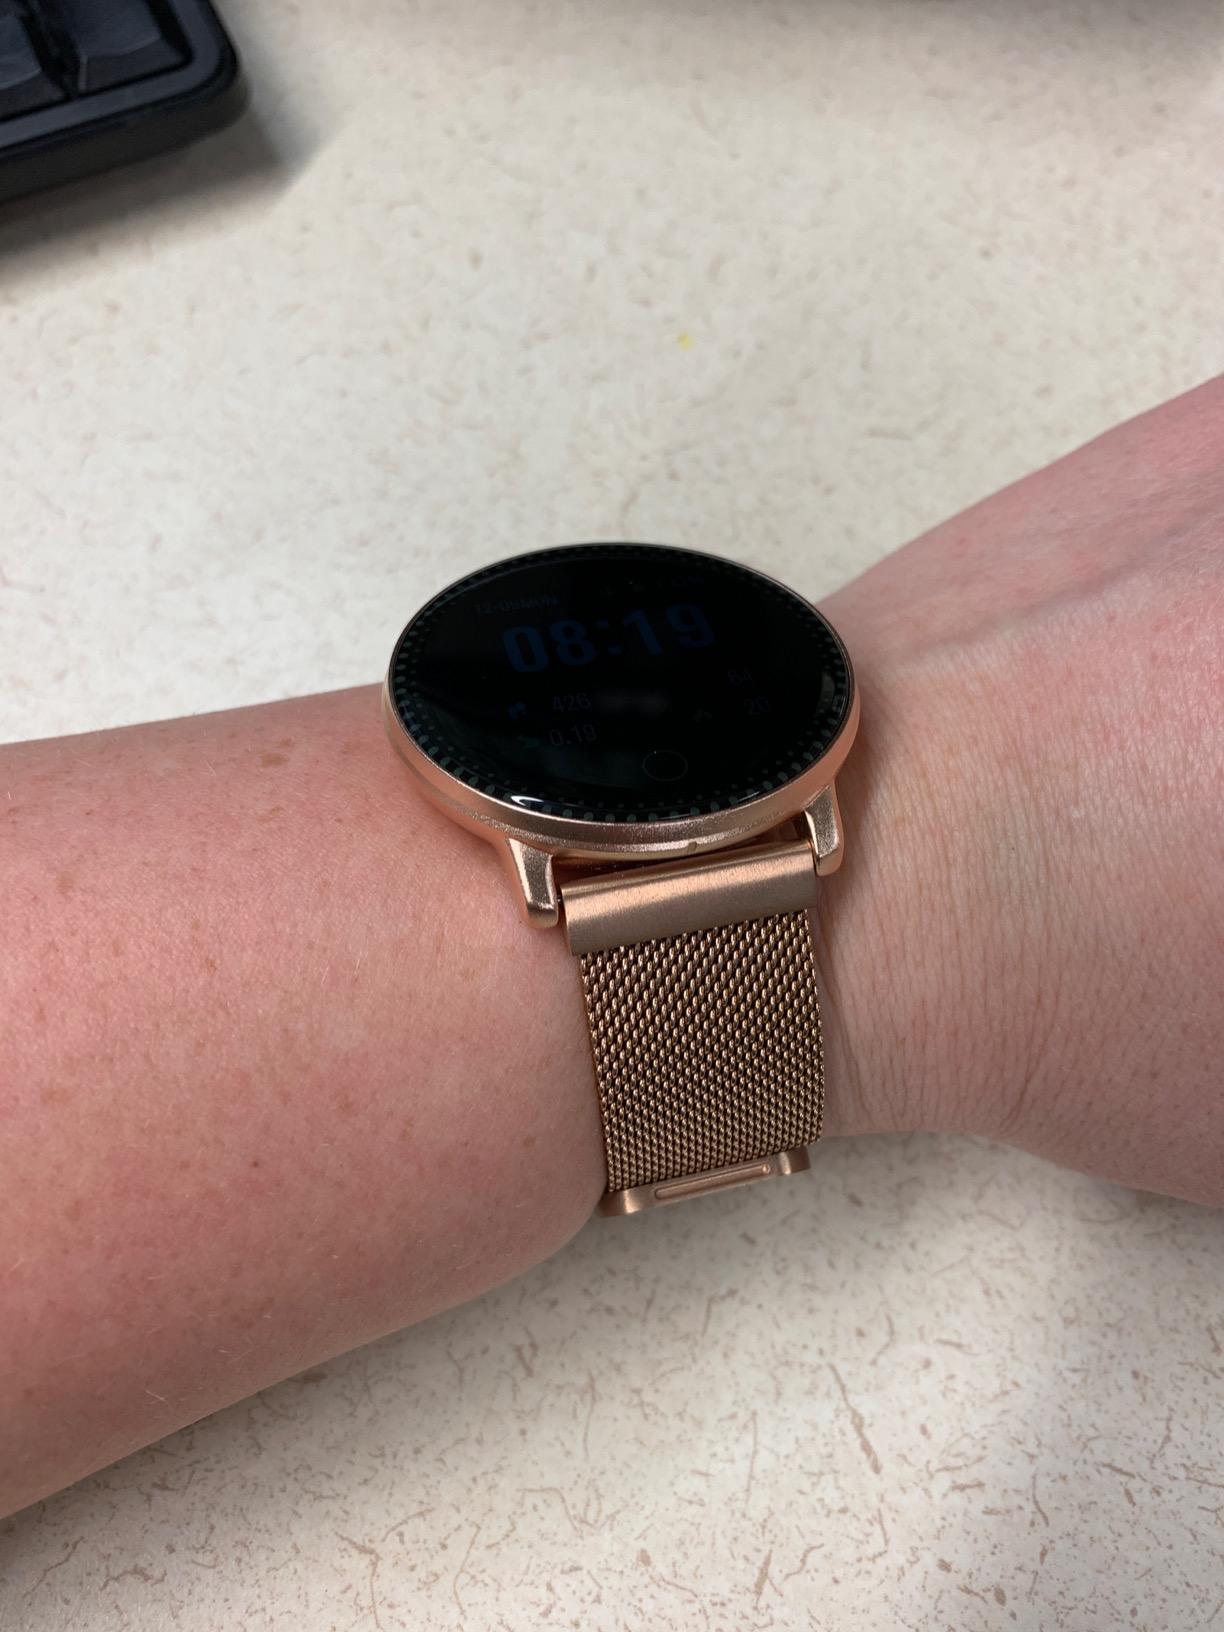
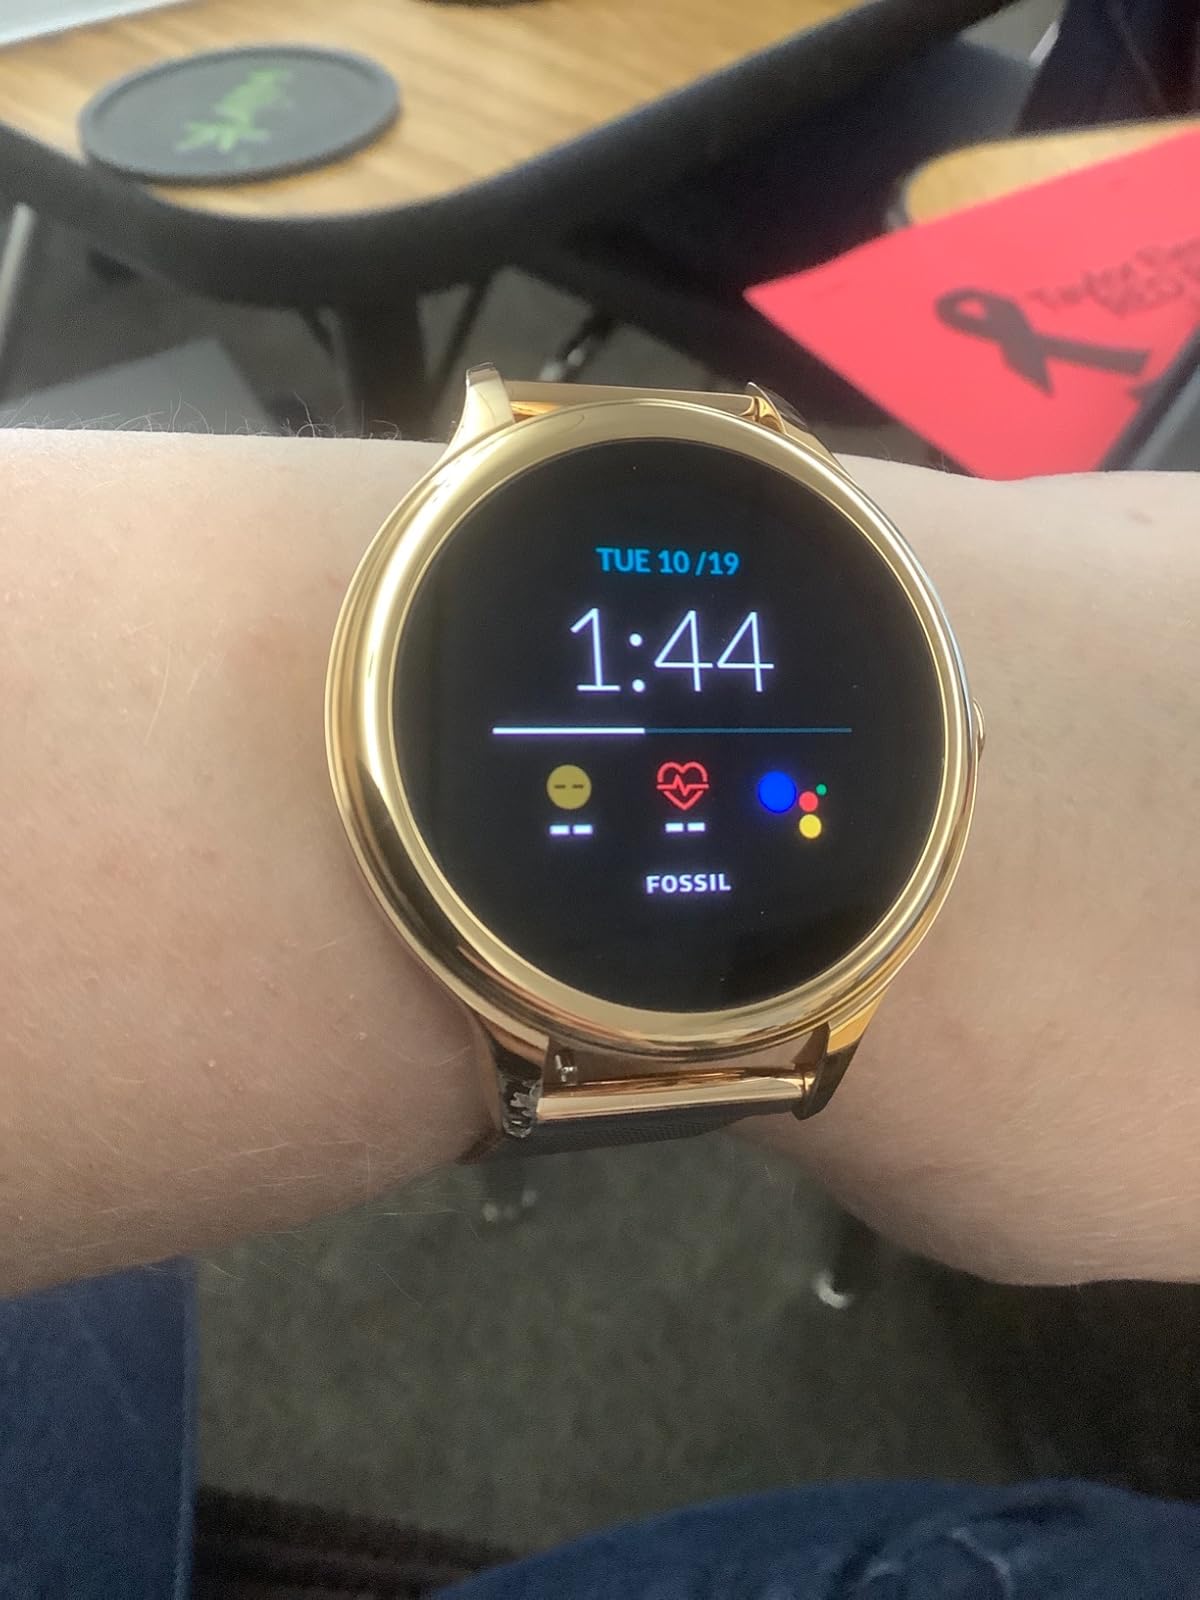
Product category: smartwatch
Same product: no